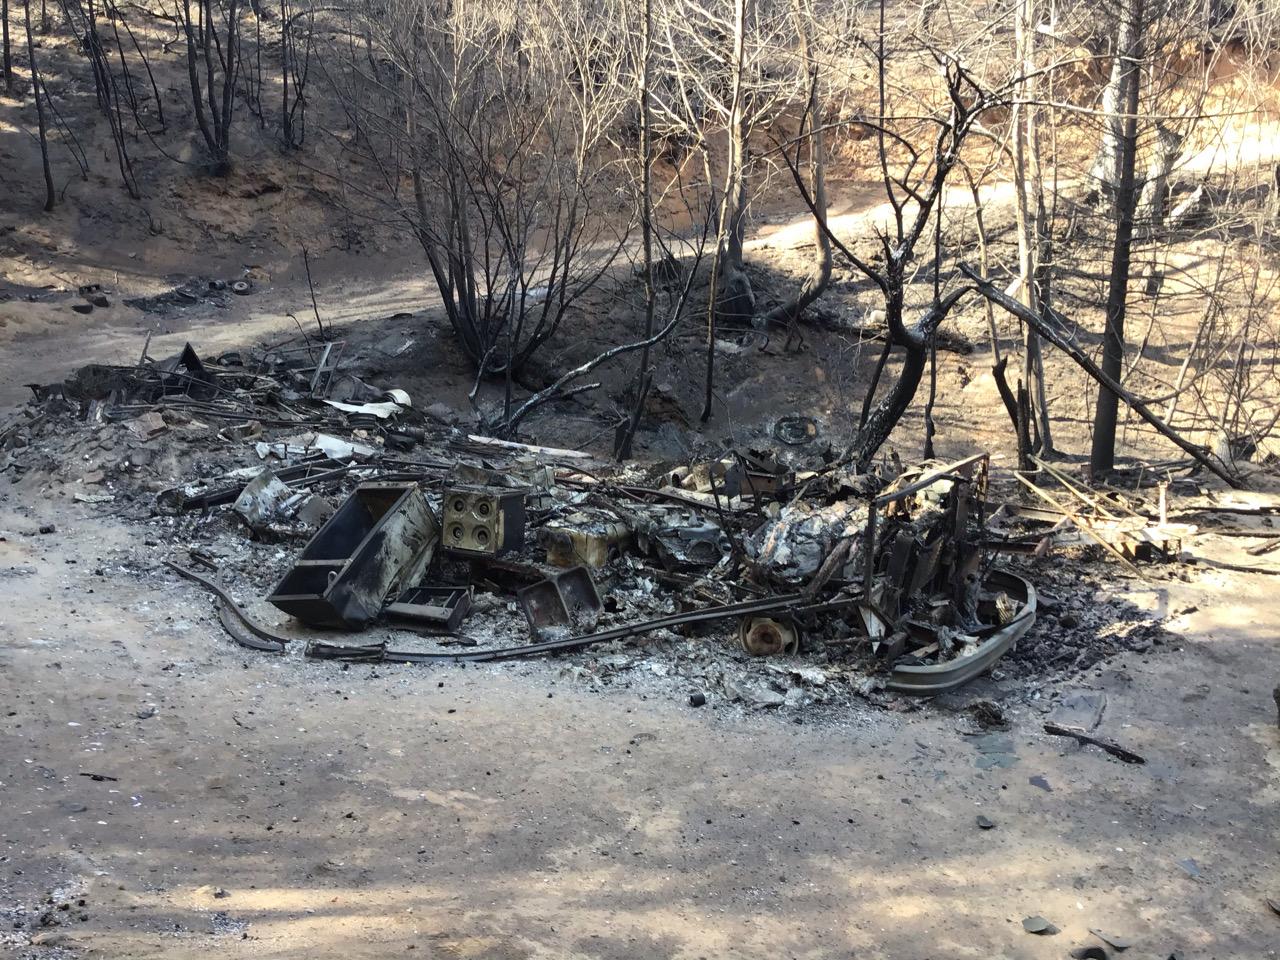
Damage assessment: destroyed